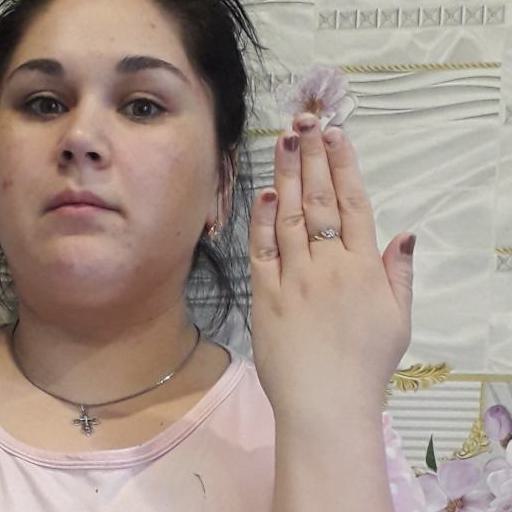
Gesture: stop_inverted